Lunula (amulet)

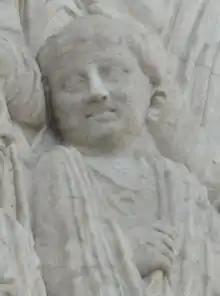
Detail from the "Ara Pacis Augustae" showing a Roman girl wearing a lunula.

A lunula (pl. lunulae) was a crescent moon shaped pendant worn by girls in ancient Rome. Girls ideally wore them as an apotropaic amulet, the equivalent of the boy's bulla. In the popular belief the Romans wore amulets usually as a talisman, to protect themselves against evil forces, demons and sorcery, but especially against the evil eye. Lunulae were common throughout the entire Mediterranean region while their male counterpart, the bulla, was most popular in Italy. In Plautus' play, Epidicus asks the young girl Telestis: "Don't you remember my bringing you a gold lunula on your birthday, and a little gold ring for your finger?" An explicit definition is provided by Isidore of Seville: "Lunulae are female ornaments in the likeness of the moon, little hanging gold bullae." But in Plautus' play "Rudens", Palaestra says her father gave her a golden bulla on the day of her birth.